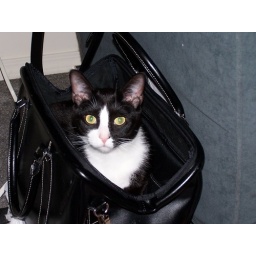
Rascal in the computer bag